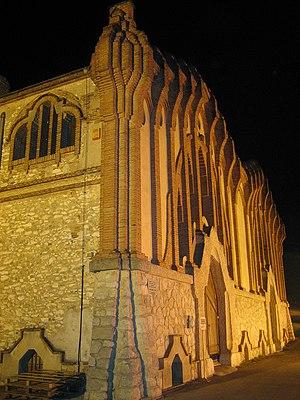
Le vignoble de Catalogne est une région viticole espagnole correspondant à la communauté autonome de Catalogne. Le vignoble de la Catalogne française appartient au vignoble du Languedoc-Roussillon.
Le tarragona est un vin espagnol bénéficiant d'une dénomination d'origine.